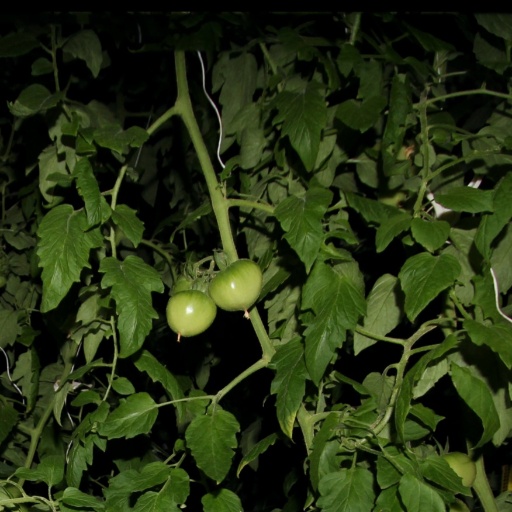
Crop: tomato